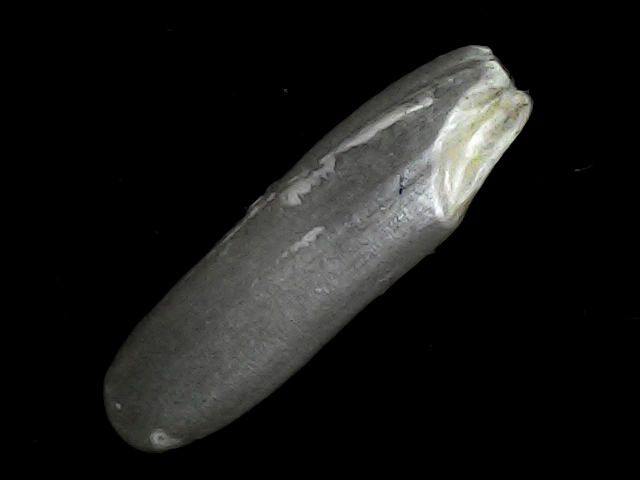
Rice variety: BRRI102